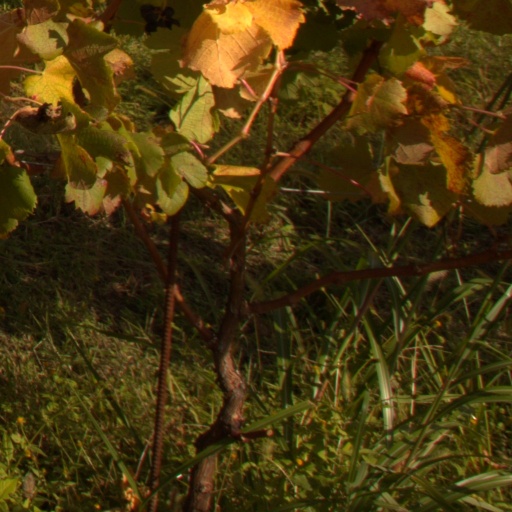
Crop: grape